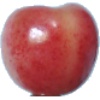
Label: cherry_rainier